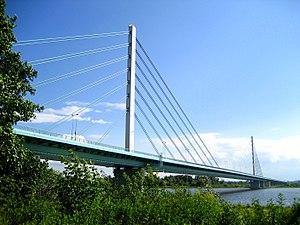
Cette liste de ponts de Pologne présente les ponts remarquables de Pologne, tant par leurs caractéristiques dimensionnelles, que par leur intérêt architectural ou historique.